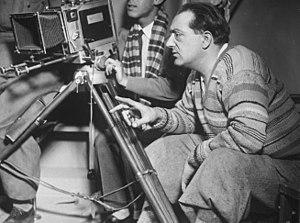
Paul Hubert Colin, né le 27 juin 1892 rue Jeanne-d'Arc à Nancy et mort le 18 juin 1985 à Nogent-sur-Marne, est un artiste peintre, dessinateur, costumier, scénographe et l'un des plus novateurs et influents affichiste lithographe français de la première partie du XXᵉ siècle.